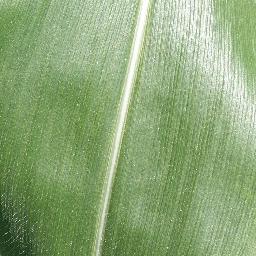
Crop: corn
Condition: (maize)_healthy